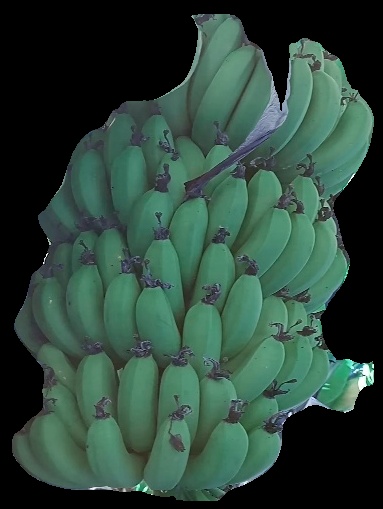
Variety: pachbale
Grade: grade1